History of Speyer

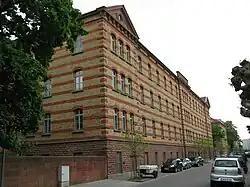
New barracks

As of 2 May 1849, a provisional revolutionary government was formed in Kaiserslautern; it declared allegiance to the new constitution and secession of the Palatinate from Bavaria. Mayor Kolb addressed the people from the balcony of the city hall and administered an oath to the constitution. The following day, the citizens put up barricades to prevent Prussian troops from marching through in order to strengthen the garrison in Landau. On 21 May, for a few days, the revolutionary government moved to Speyer where it sacked several civil servants of the district government which did not recognise the new constitution. The black-red-golden flag of the revolution was flown from the cathedral and Friedrich Hilgard was appointed as new commissioner for the Palatinate. Hilgard confiscated all available public funds, sacked further servants loyal to the old government and levied a compulsory loan. Members of the old Palatinate government that hadn't left town were arrested. In the beginning of June, Kolb tried to cool the revolutionary fervour at which the provisional government dissolved the city council. Yet, in the local elections on 9 June almost the same council was put back in place. This was the first local election in Speyer in which all male citizens of full age were allowed to vote. On 13 June, Prussian troops invaded the Palatinate; Speyer was occupied on 16 June without resistance.